List of accolades received by Gully Boy

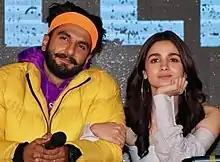
Ranveer Singh (left) and Alia Bhatt (right) won most of the Best Actor and Best Actress awards across various Indian awards.

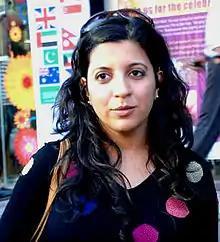
Zoya Akhtar won several Best Director awards for the film

This is the full list of accolades received by "Gully Boy". In the 65th Filmfare Awards the film won 13 awards at the show, the most awards for a single film in a year, has broken the record of "Black", which won 11 awards in 2006.